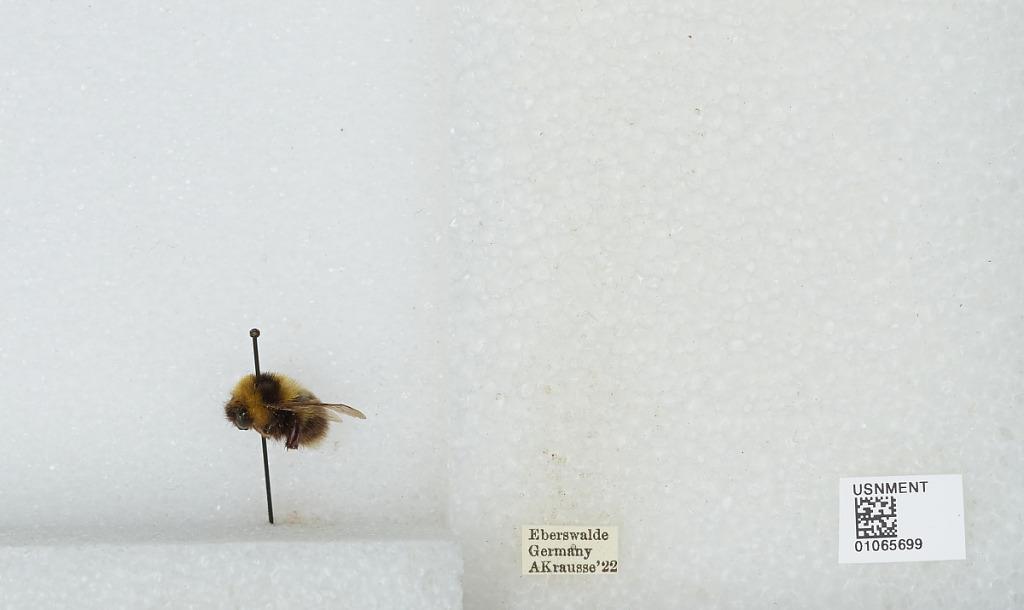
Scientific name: Bombus sp.
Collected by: A. Krausse
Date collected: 1922--
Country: Germany
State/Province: Brandenburg
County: Barnim
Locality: Eberswalde
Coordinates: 52.8356, 13.8182